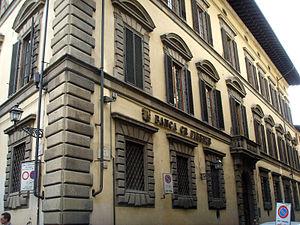
Le Palazzo Incontri est un palais de Florence.